Pop-up Globe

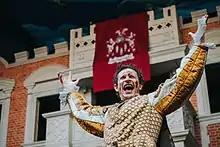
Hugh Sexton in "Around The Globe In 60 Minutes!" in Melbourne (c) Pop-up Globe

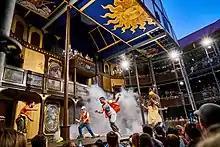
"A Midsummer Night's Dream" at Pop-up Globe in December 2017.

Concrete foundations for the playhouse were laid in the racecourse gardens in December 2016 and construction began on the first day of rehearsals, Wednesday 4 January 2017. This completely redesigned version of the playhouse opened to the public on 23 February. The Queen's Company performed "Much Ado About Nothing" (directed by Miriama McDowell) and "Othello" (directed by Ben Naylor). The Pasifika-infused "Much Ado About Nothing" featured Semu Filipo and Jacque Drew as Benedick and Beatrice and was set on a banana plantation with Dogberry and Verges functioning as customs officers in charge of ensuring no illegal or dangerous produce entered the island. "Othello" starred Te Kohe Tuhaka in the title role and Haakon Smested played Iago as a literal manifestation of the devil who was hauled on a chain up into the ceiling by his feet at the end of the play and then re-arose from beneath the stage via a trapdoor, surrounding by fireworks, during the jig. The all-male King's Company performed "As You Like It" (directed by Tom Mallaburn) and "Henry V" (directed by Miles Gregory). "As You Like It" starred first season stalwarts Jonathan Tynan-Moss and Adrian Hooke as Rosalind and Orlando and Stanley Andrew Jackson III as Celia, in Jacobean dress with the court of Duke Frederick played as flamboyant Cavaliers opposite the more sober mild-mannered court of Duke Senior and his fellows in exile. "Henry V" starred Chris Huntly-Turner in the title role, with the company shifting from Jacobean dress in the court scenes to full medieval armour once in France. The production made use of scaling ladders, pyrotechnic-firing cannons, and flaming arrows were fired across the playhouse into the frons scenae during the siege of Harfleur. All four productions made use of pyrotechnics and mechanised flying technology installed in the playhouse ceiling, the 'heavens'.